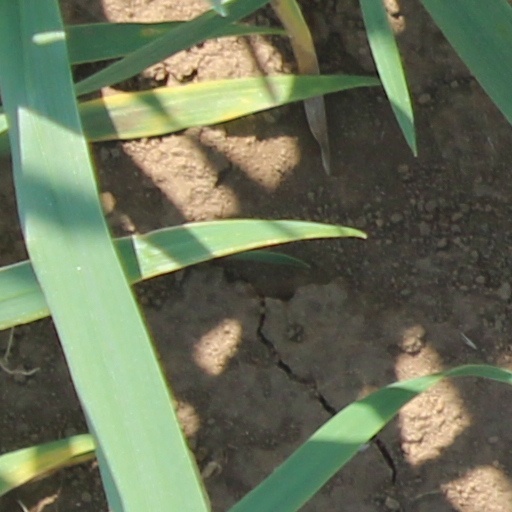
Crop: wheat